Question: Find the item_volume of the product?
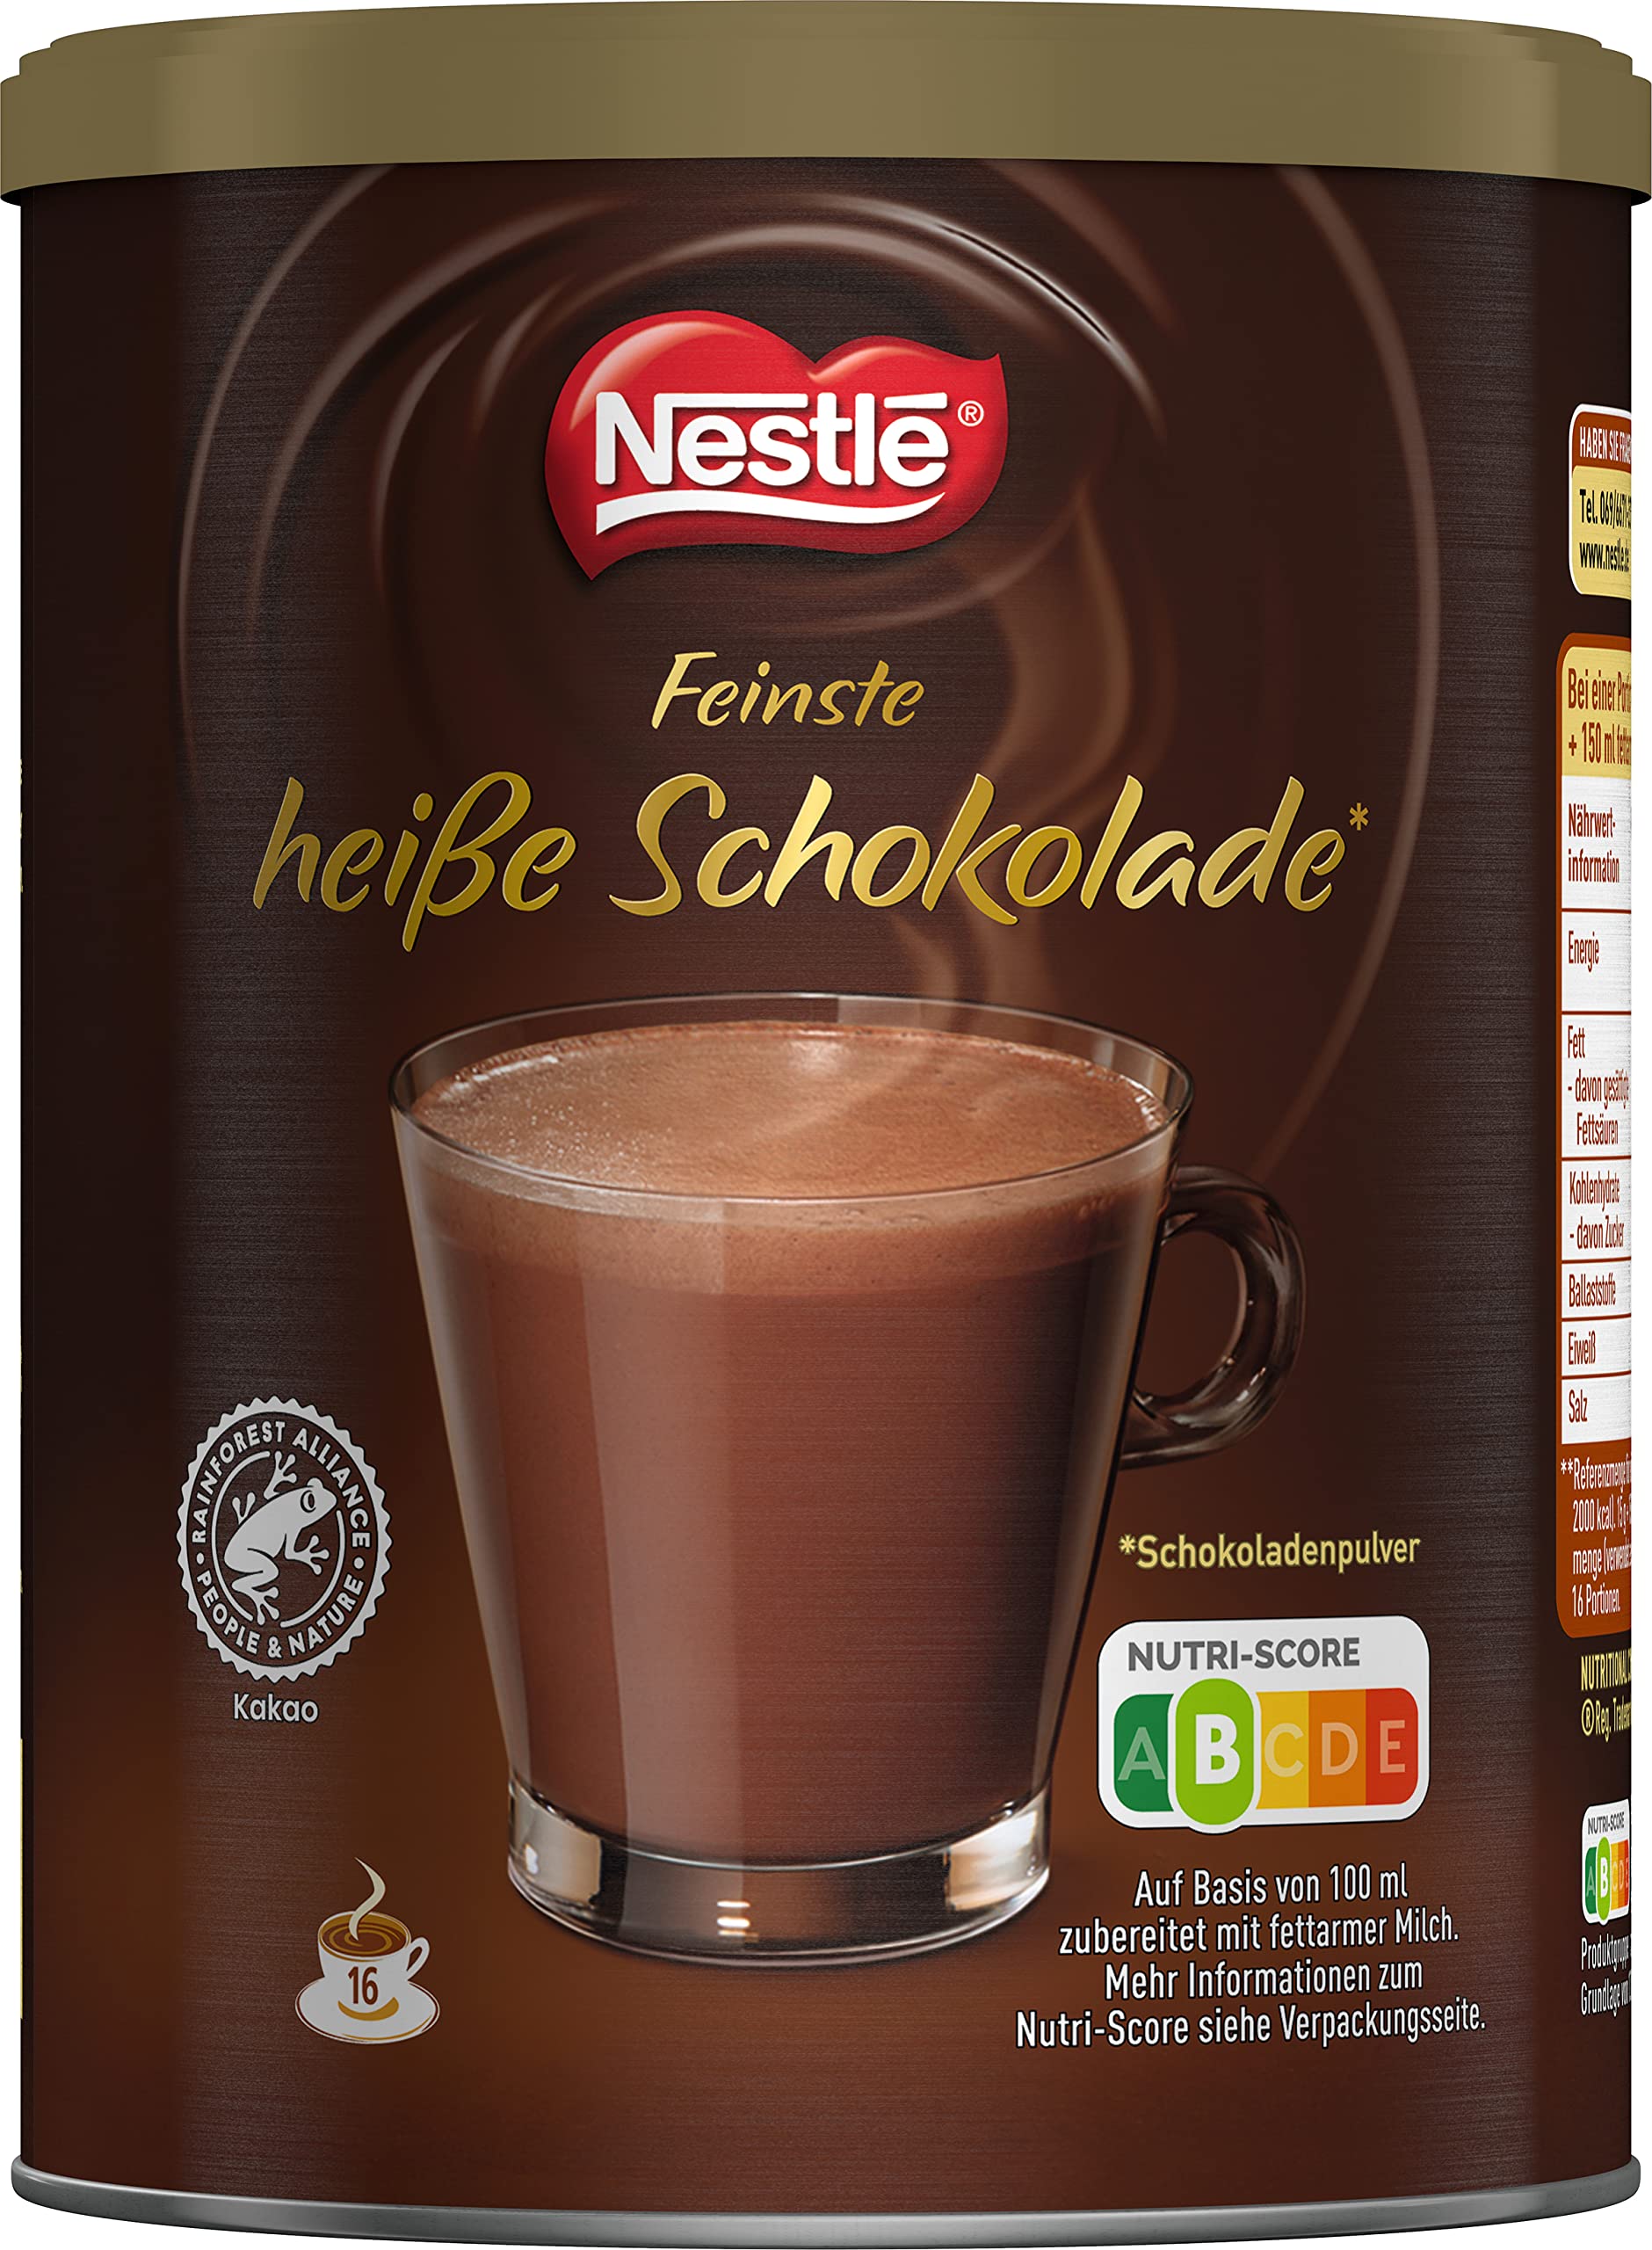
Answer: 150.0 millilitre